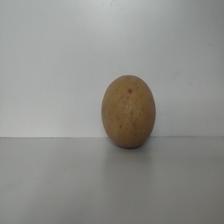
Size: Large